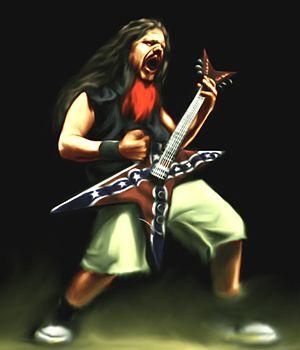
Les Metal Hammer Golden Gods Awards sont des récompenses décernées annuellement par le magazine britannique Metal Hammer aux groupes de métal, musiciens s'étant illustrés dans diverses catégories...